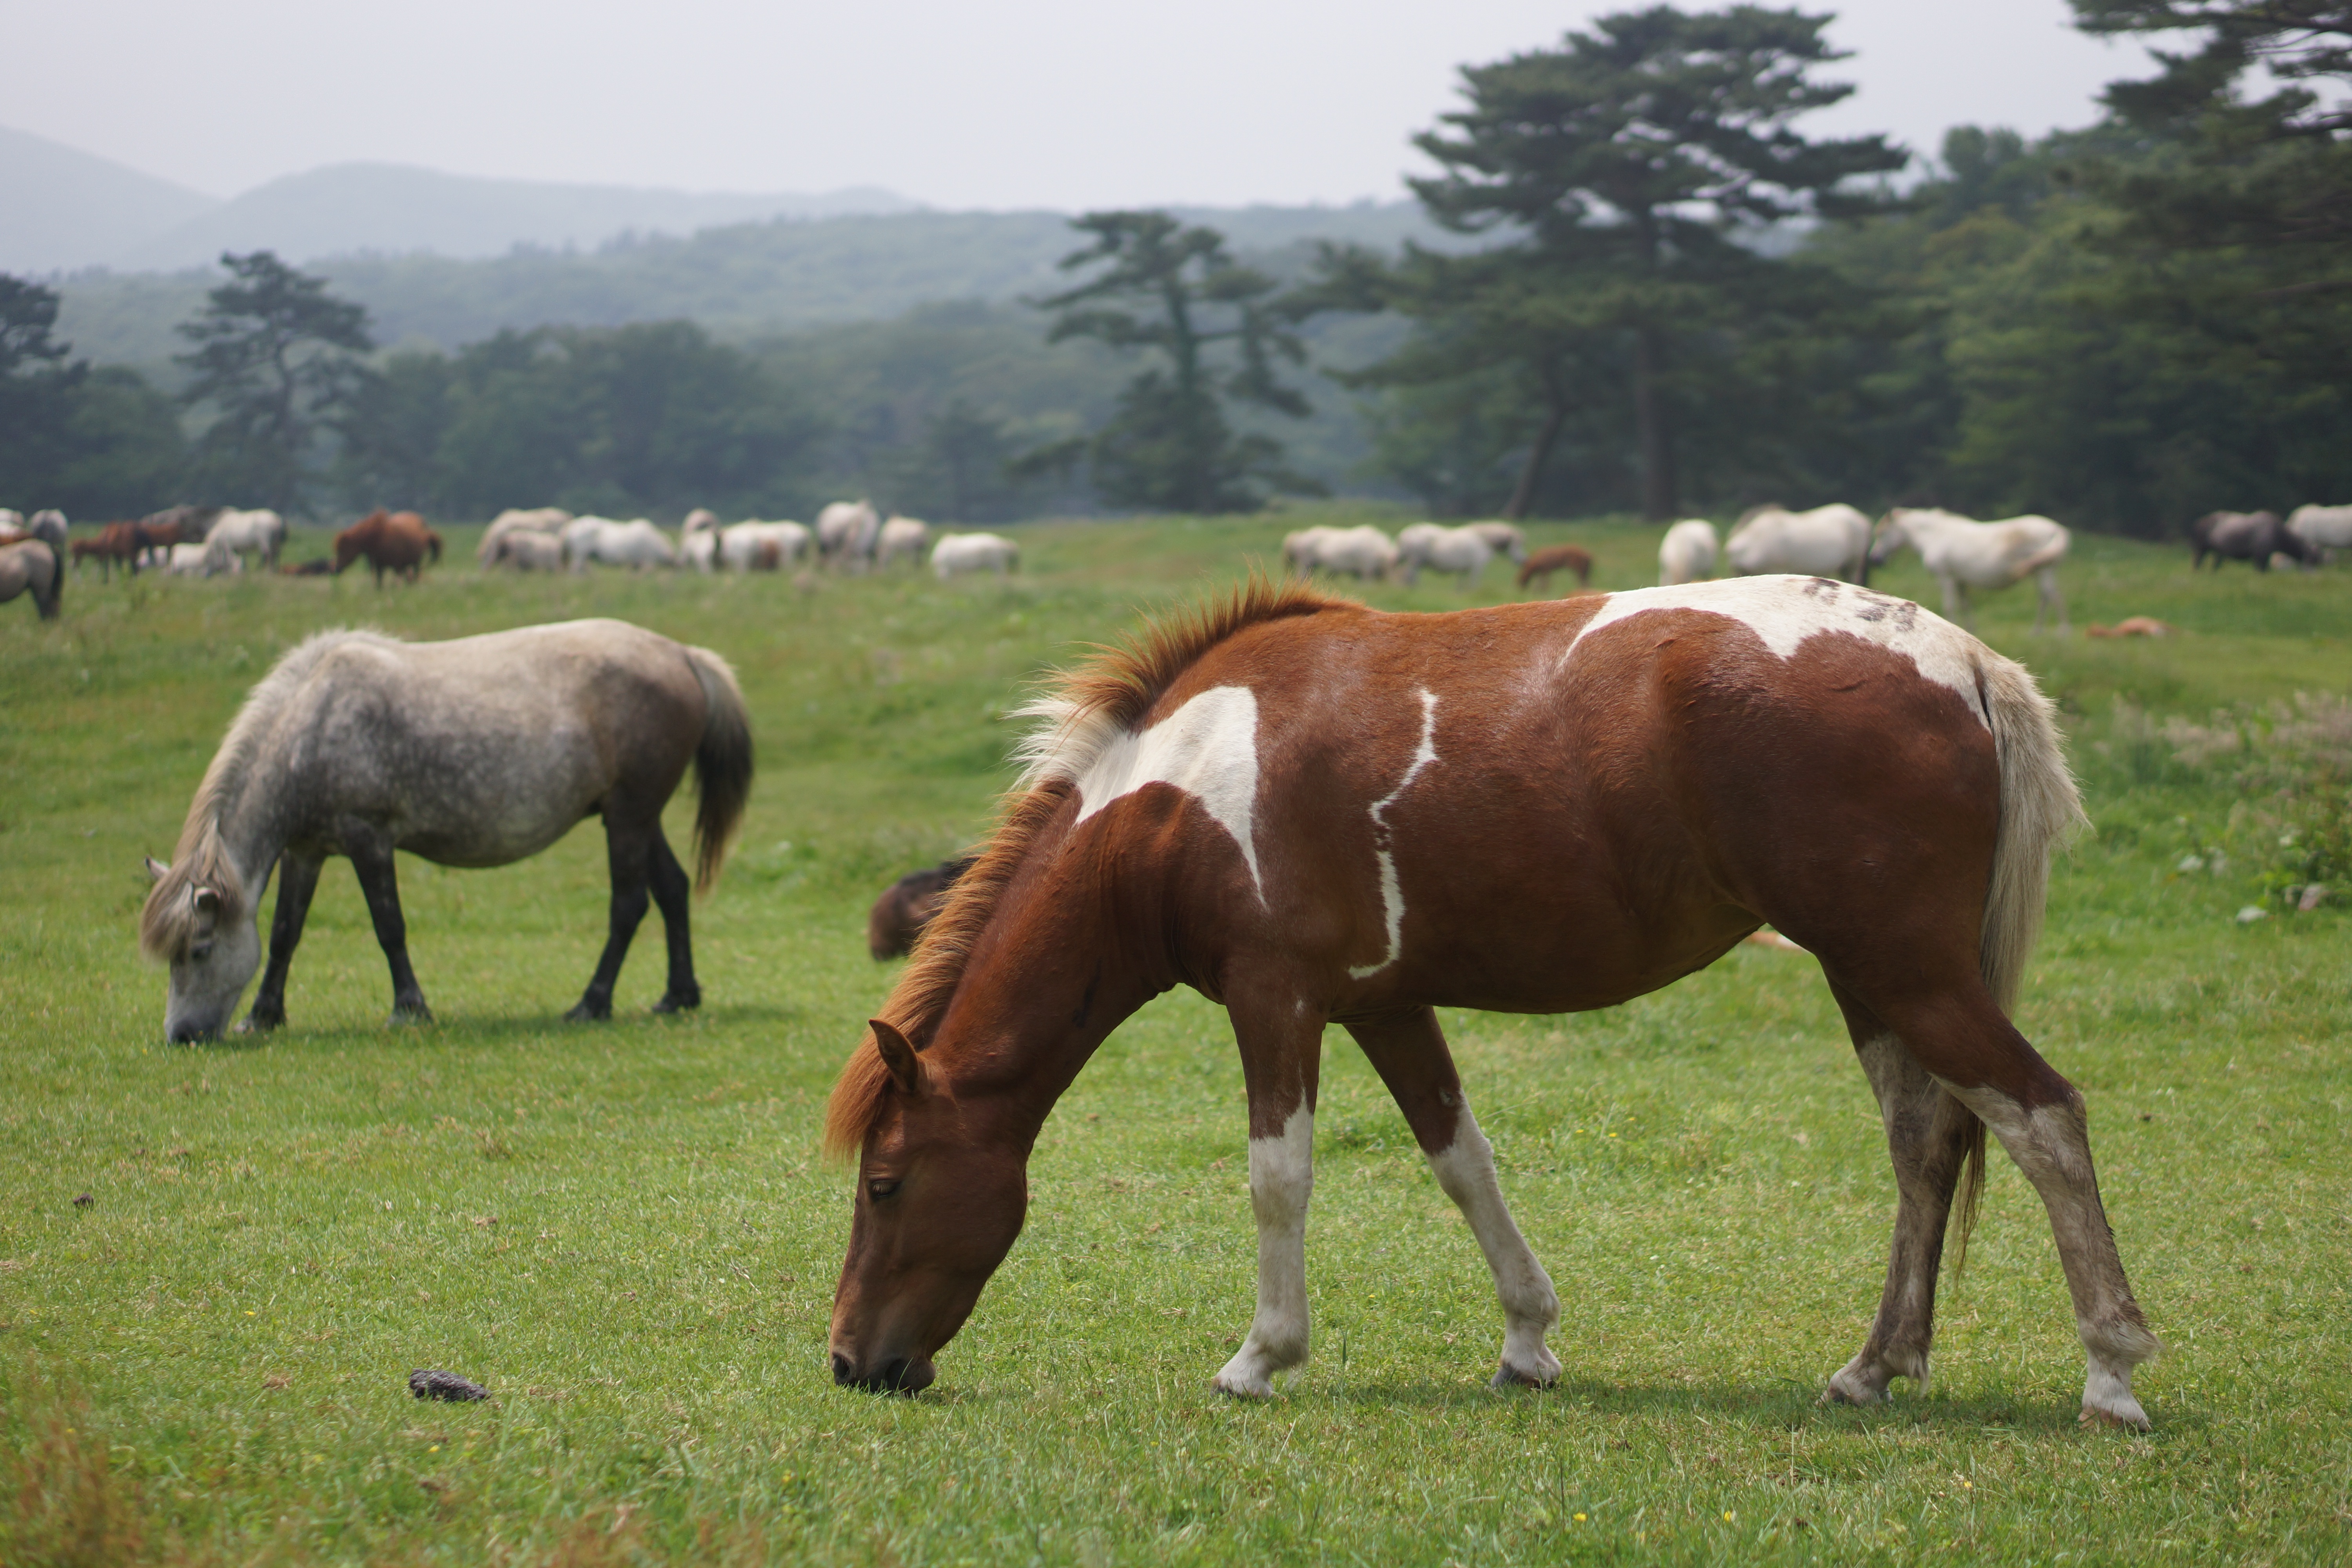
nature, meadow, prairie, herd, pasture, grazing, ranch, horse, mammal, stallion, mane, fauna, plain, grassland, vertebrate, mare, foal, ecosystem, jeju, pack animal, horse like mammal, mustang horse